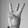
ASL letter: W